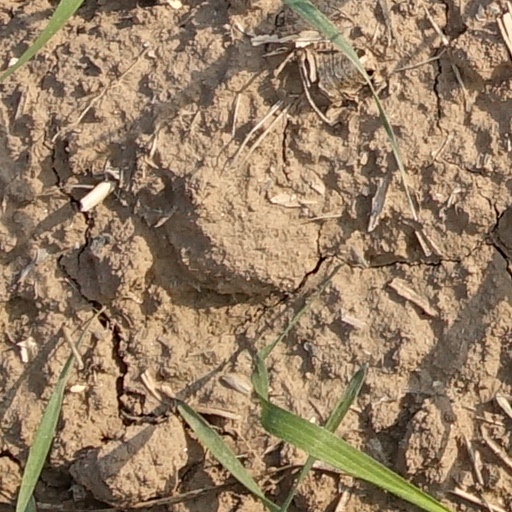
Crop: wheat